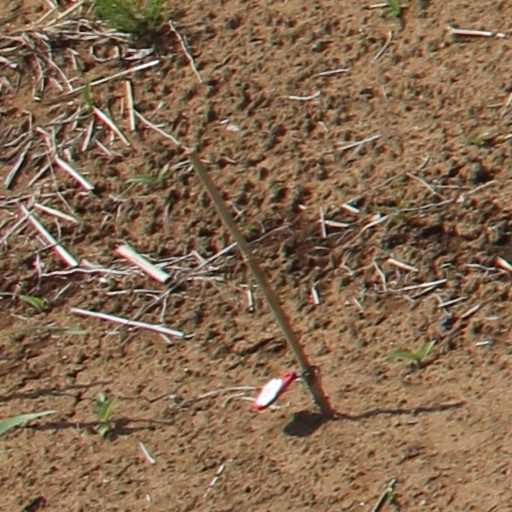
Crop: wheat